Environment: real
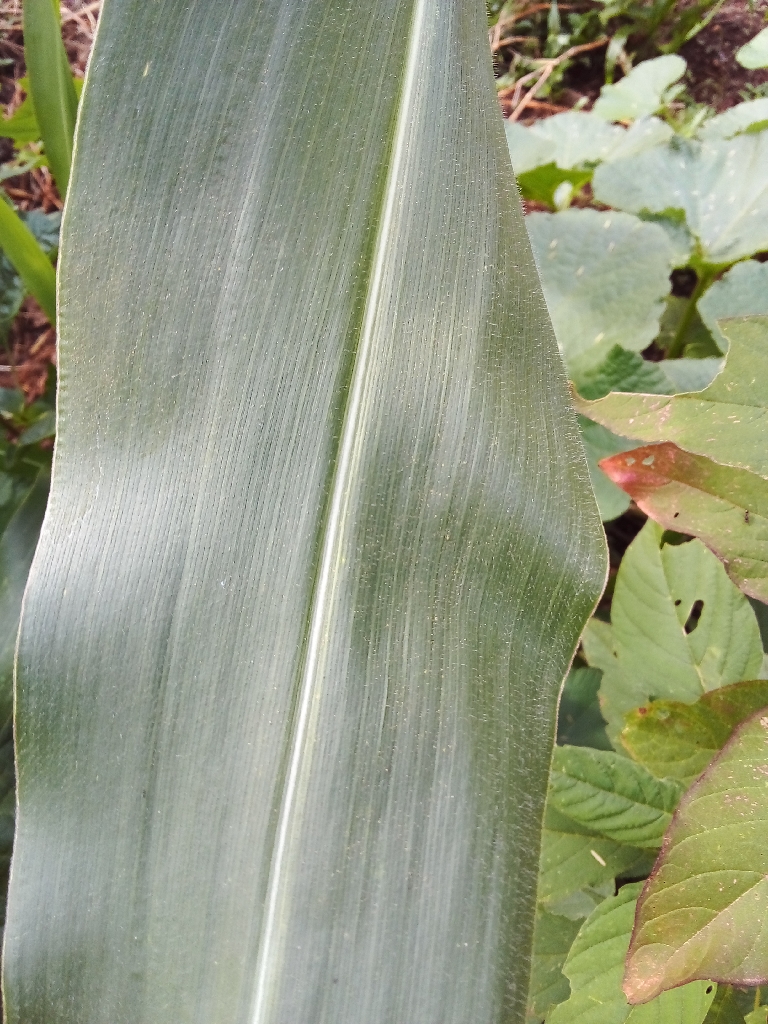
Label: healthy